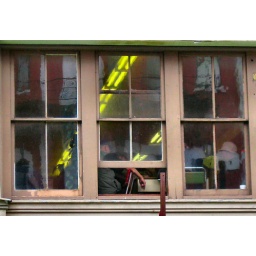
...majong players thro the second floor window in ChinatownI love the open window showing just a peek of a person!